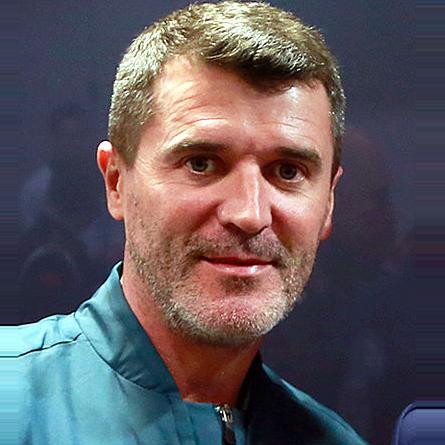
Age: 42